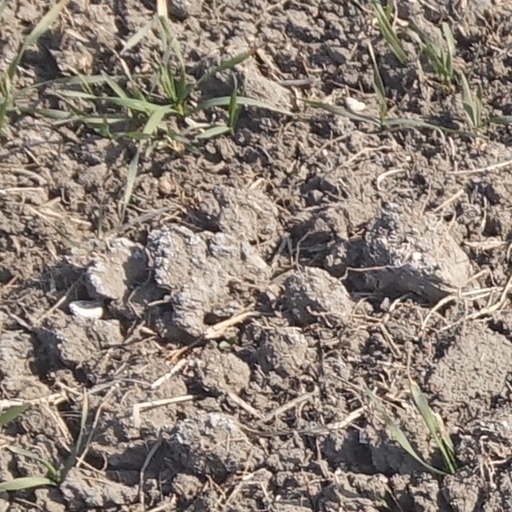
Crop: wheat